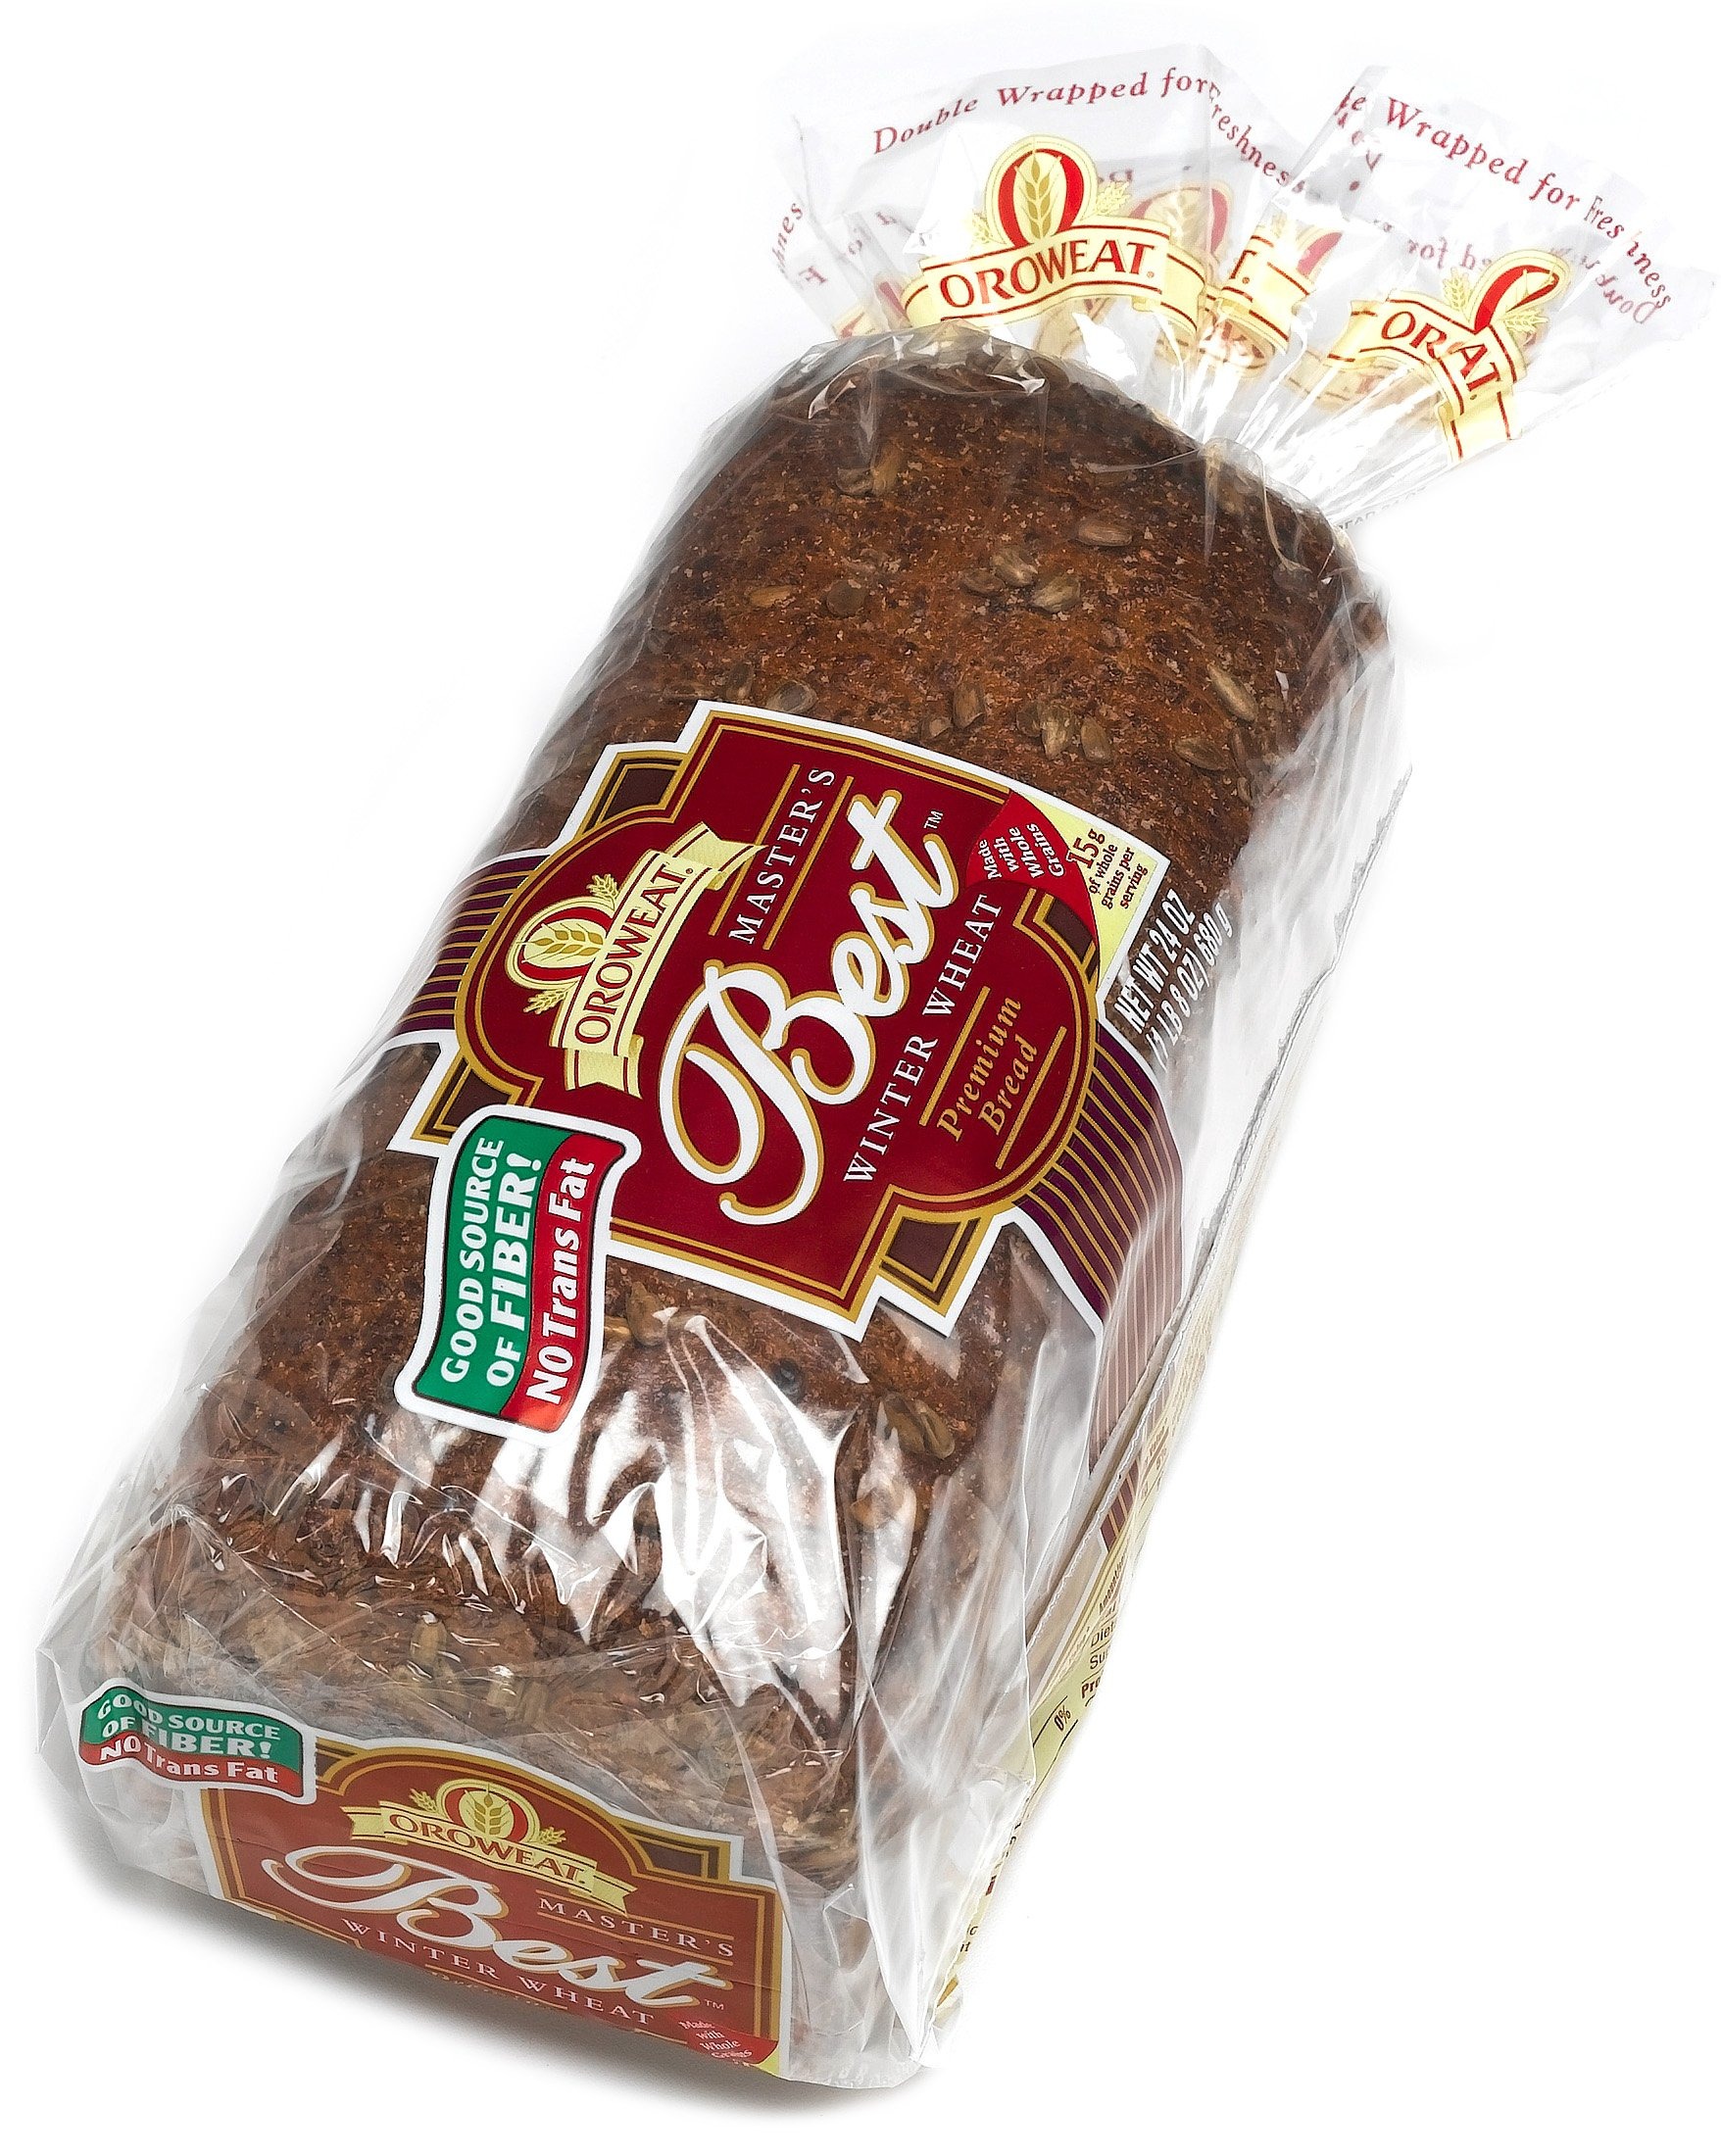
Item Name: Oroweat Sliced Bread 24 Ounce Loaf (Whole Grains 100% Whole Wheat)
Value: 48.0
Unit: Ounce

Price: 4.79